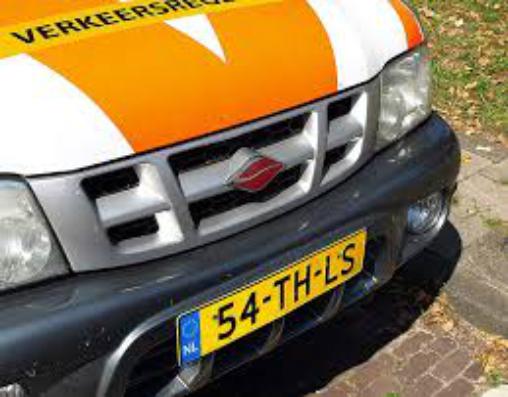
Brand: Landwind-2
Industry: Transportation